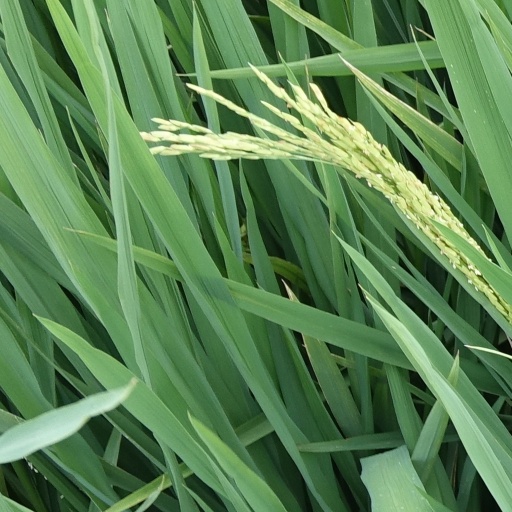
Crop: rice